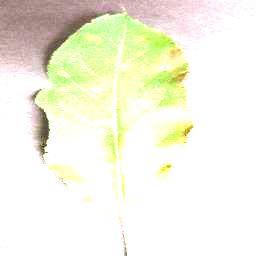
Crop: apple
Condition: cedar_rust